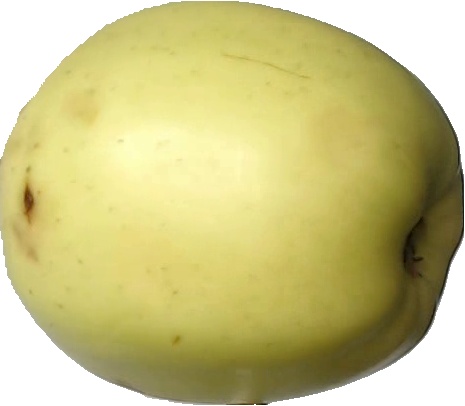
Label: apple_golden_2